Ira F. Brilliant Center for Beethoven Studies

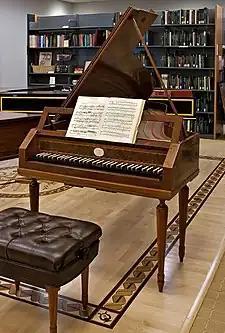
Visitors can play the reproduction of a 1795 Dulcken fortepiano.

The Ira F. Brilliant Center for Beethoven Studies serves as a museum, research center, and host of lectures and performances devoted solely to the life and works of Ludwig van Beethoven. It is the only institution of its kind in North America and holds the largest collection of Beethoven works and memorabilia outside Europe. The center is operated by San Jose State University and the American Beethoven Society. It is located on the fifth floor of the Dr. Martin Luther King Jr. Library, which is located on the San Jose State campus in downtown San Jose, California.